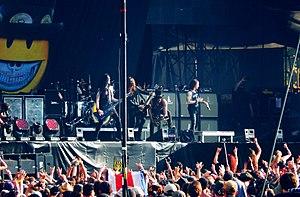
Slash au Hellfest 2015
Slash, de son vrai nom Saul Hudson, est un guitariste anglo-américain né le 23 juillet 1965 à Hampstead, à Londres.